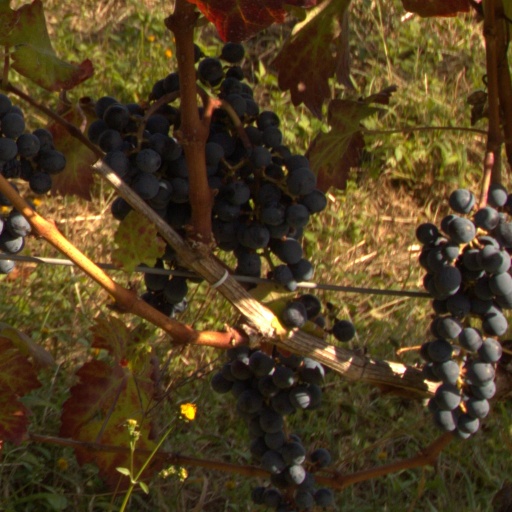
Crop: grape